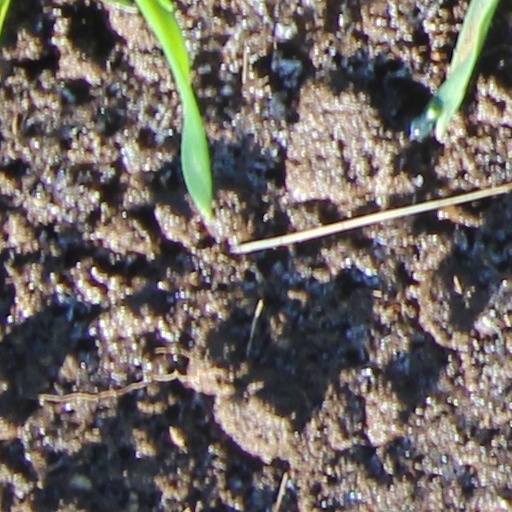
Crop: wheat